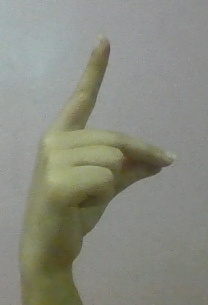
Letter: ta